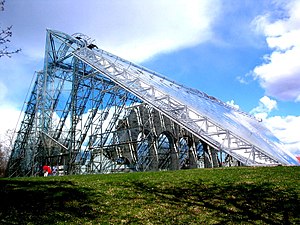
Domkirkeruinerne / Bygningsværn
"""Dobbeltkatedralen"". Domkirkeruinerne under glastag."
Domkirkeruinerne er en ruin af den tidligere Hamar Domkirke, som blev opført fra 1152 til 1200. Den er i dag en del af Hedmarksmuseet, som ligger i Hamar. Stilistisk minder den meget om Ringsaker Kirke, Gamle Aker kirke i Oslo og Nikolaikirken på Gran. Disse kirker blev bygget efter forbillede af Oslo bispedømmets ældste hovedkirke, Hallvardskatedralen, som i dag ligger som ruiner ved Oslo torg i Gamlebyen i Oslo.